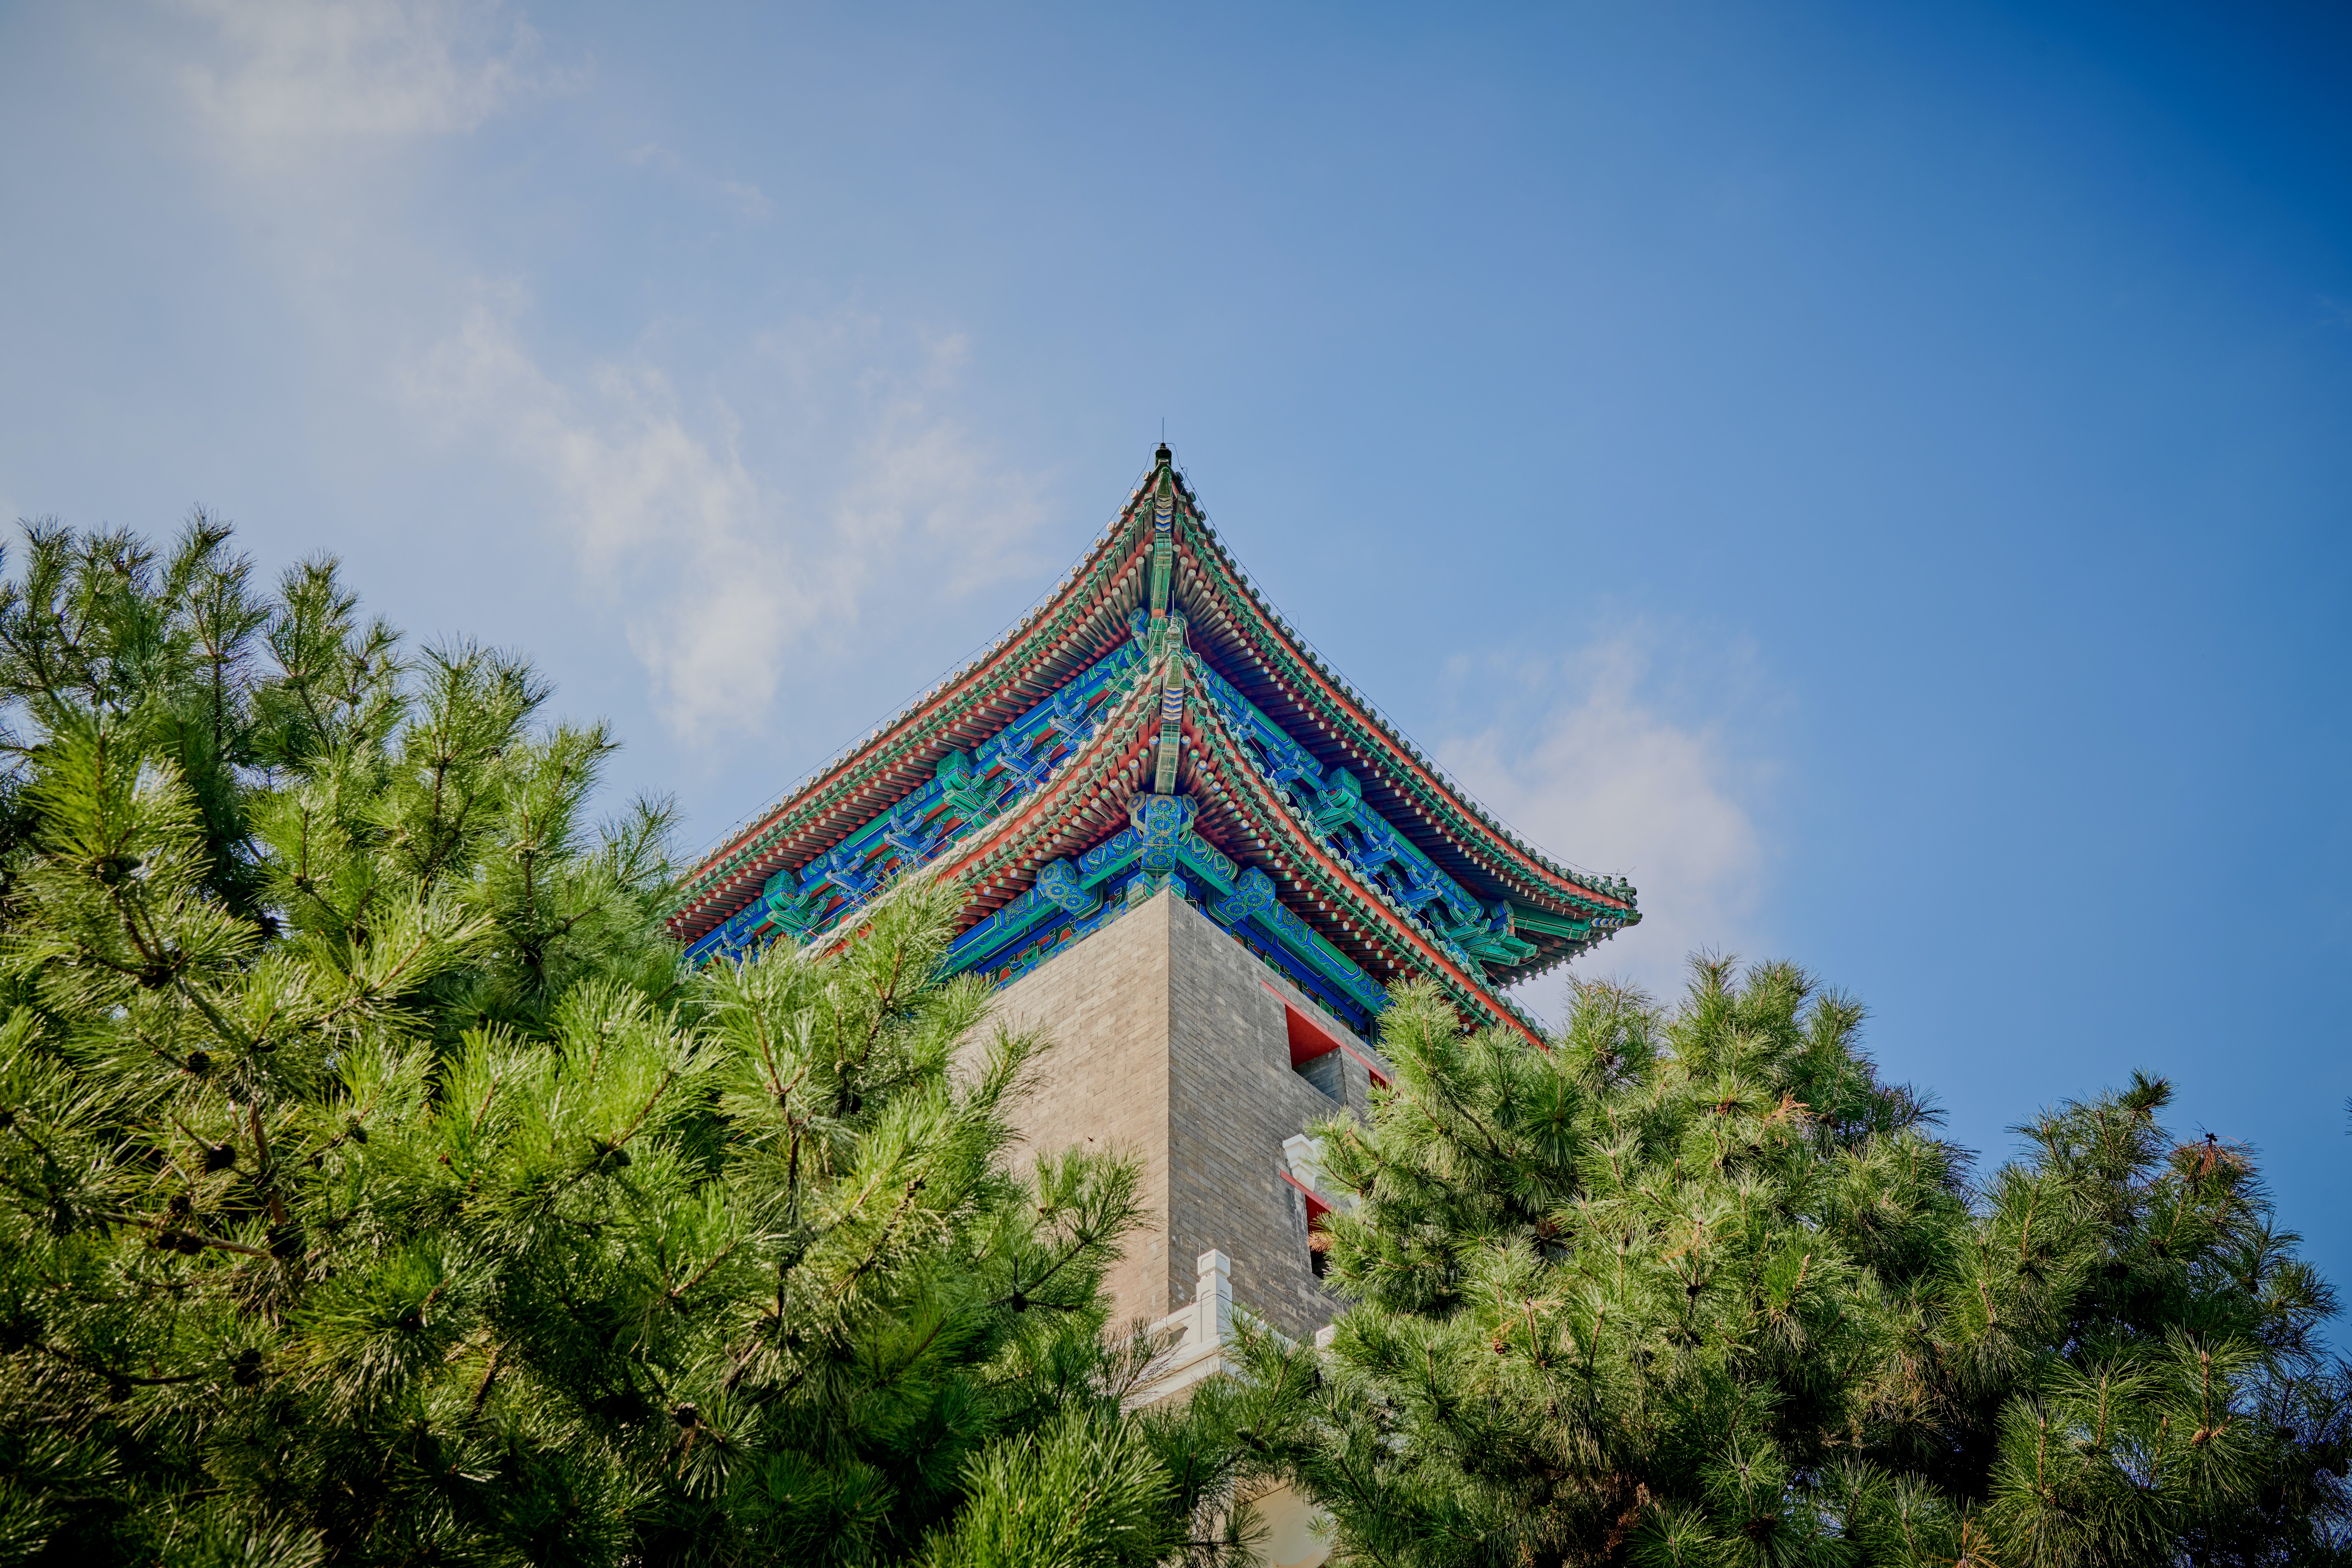
natura, cloud, sky, building, plant, vegetation, tree, facade, cumulus, monument, city, roof, leisure, spire, tower block, symmetry, steeple, grass, pole, tower, temple, place of worship, historic site, tourist attraction, pagoda, chinese architecture, tourism, japanese architecture, corporate headquarters